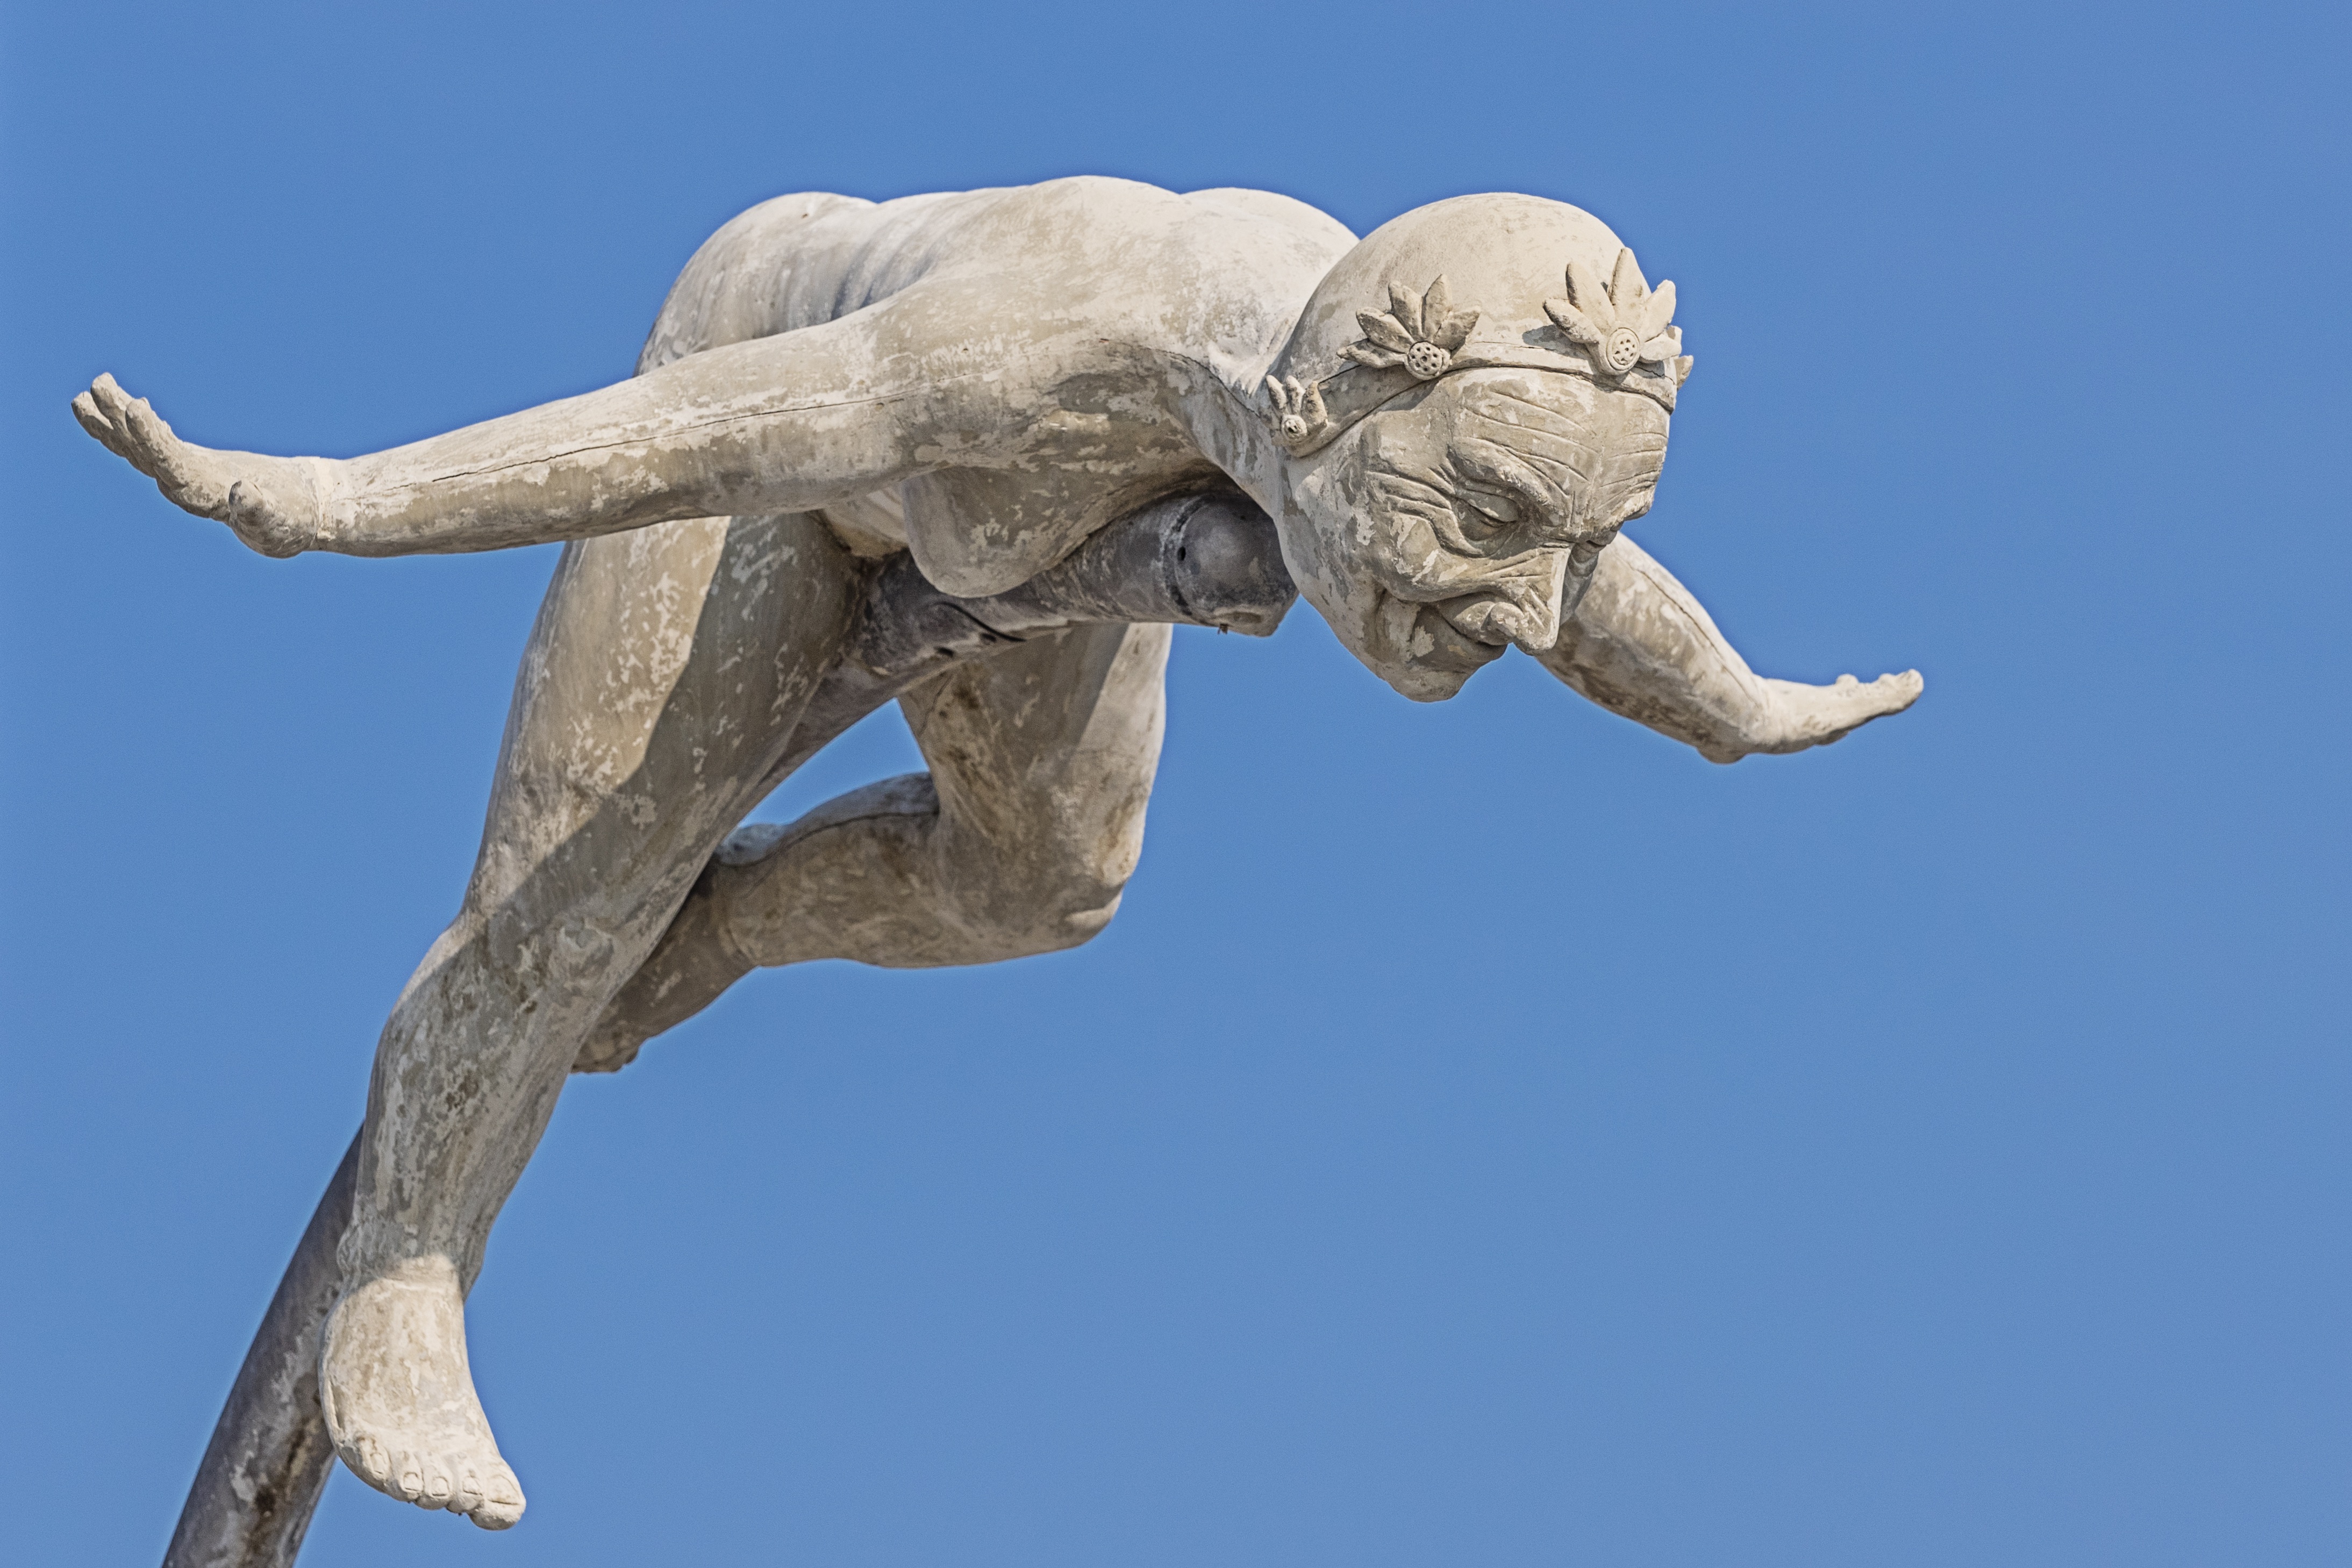
wing, sky, monument, statue, blue, gargoyle, sculpture, angel, art, devil, top, equality, evil, dear, raised, duality